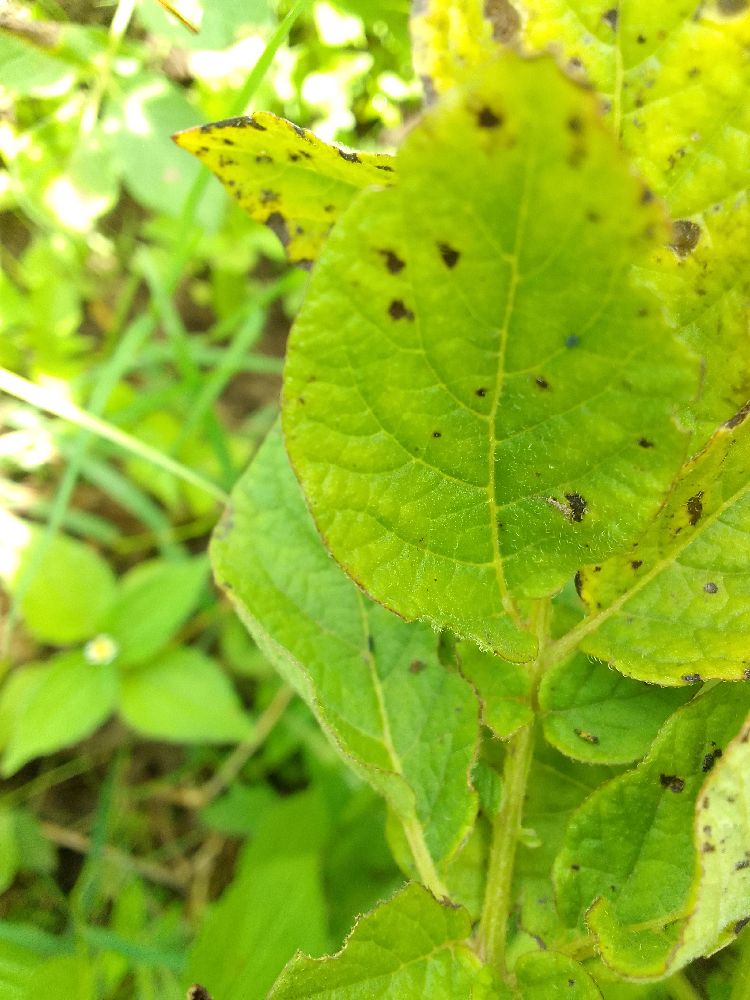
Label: Early blight